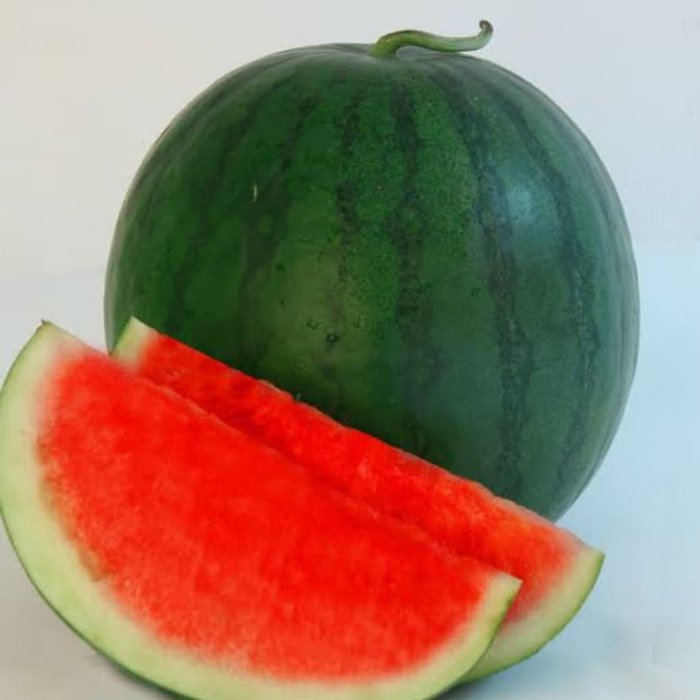
Label: Watermelon